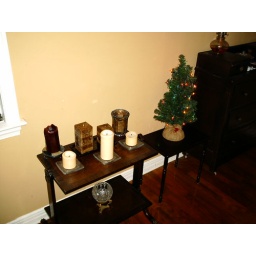
An image of the candles and my little tree in my bedroom.